Henan cuisine

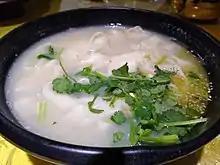
Hui mian

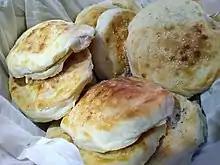
Kaifeng-style shaobing

Henan cuisine dates back to the late Xia dynasty in the 21st to the 17th century BC. Within this period, the entirety of Henan cuisine underwent rapid and robust changes to accommodate the different emerging culinary cultures from the surrounding regions. By the end of the Xia dynasty, there was an entire banquet system based on Henan dishes. By the time the Shang dynasty began in the 17th century BC, Henan cuisine was redesigned with the new seasoning including all different flavours to bring a more harmonious element to it. This formed the base for most of the later Chinese cuisines.